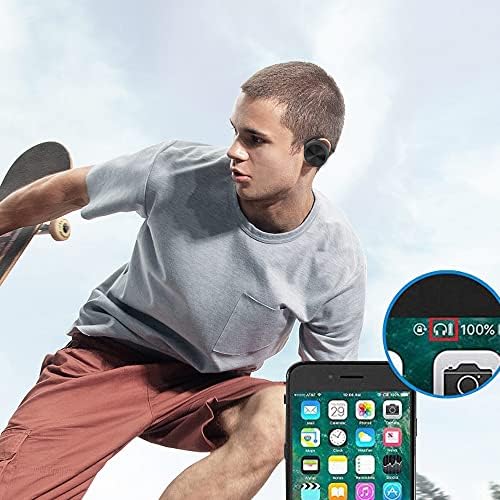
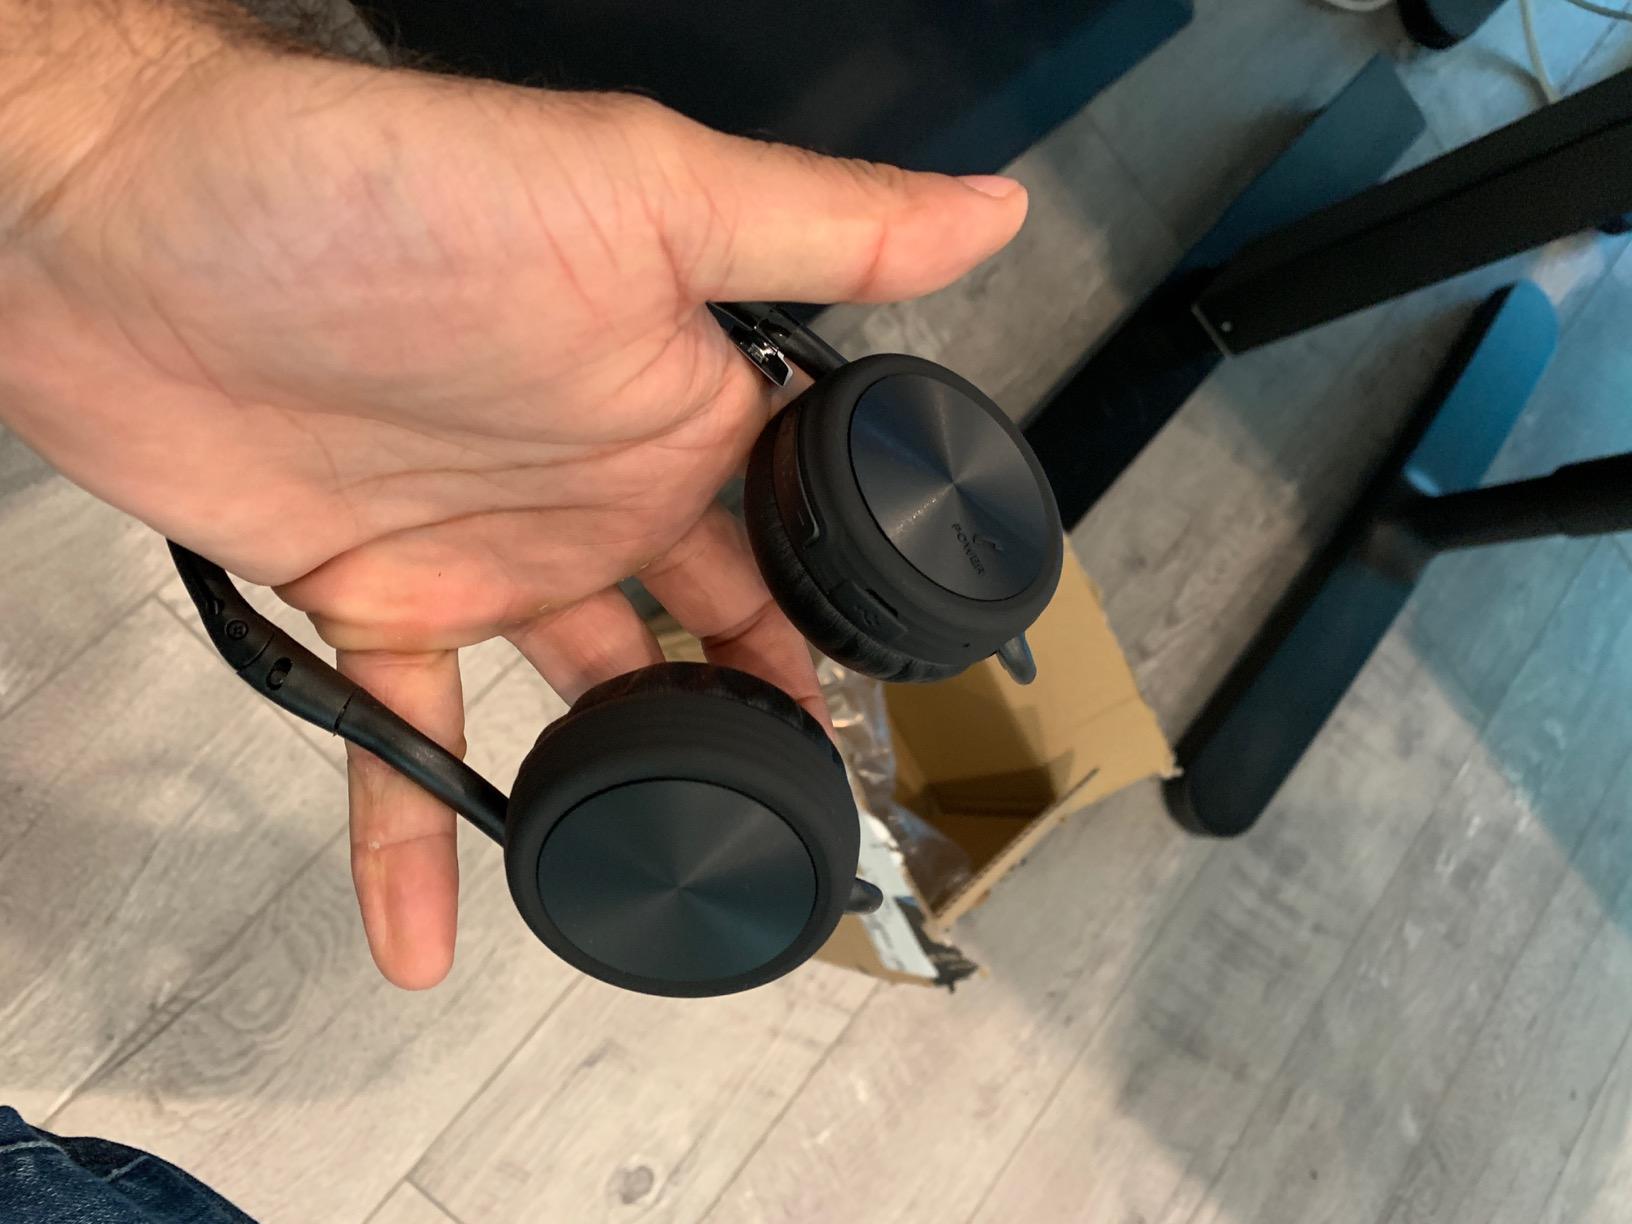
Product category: headphones
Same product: yes